Nigel Reo-Coker

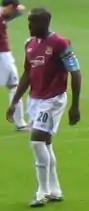
Reo-Coker playing for West Ham United in 2006

After an impressive first half of the 2003–04 season, he signed for West Ham in January 2004. After the move, Reo-Coker stated that he joined West Ham United, believing the club can bounce back to the Premier League. He made his West Ham debut on 31 January 2004 in a 2–1 home win against Rotherham United. His first West Ham goal came on 9 March 2004 against his former club, Wimbledon as he scored the fourth goal in a 5–0 win. He quickly became a regular member of Alan Pardew's first team and was made the club captain. In his first season West Ham made the 2004 First Division play-off final but lost 1–0 in Cardiff to Crystal Palace. In his second season, he scored three times and played 39 matches from a possible 46 matches to help the club win promotion to the Premier League in 2004–05 through the play-offs and led the team to the FA Cup final in May 2006, becoming the youngest ever FA Cup final captain in history at the age of 21.